Kagoshima

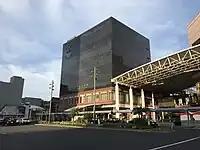
Kagoshima-Chūō Station

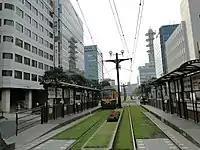
Kagoshima city tram Taniyama Line

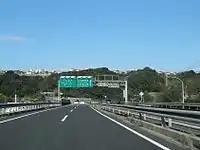
Kyushu Expressway

Kagoshima Airport in Kirishima ( NE of Kagoshima)